Rank in judo

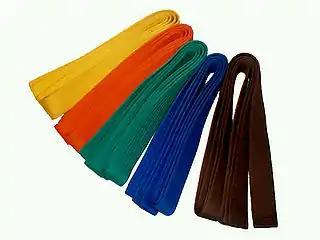
The style of belt commonly worn in modern judo

The Kyu belt system can contain the colors white, red, yellow, orange, green, blue, purple, and brown for both senior and junior practitioners. In some countries junior practitioners have an extra system in place to show the progress in between two kyū grades. The sub rank can be symbolized by a small piece of fabric on the end of the belt. The piece added to the belt can never be of a lower or the same color as the belt worn by the judoka, so an orange belt cannot have a yellow piece, but it can have green, blue or brown.